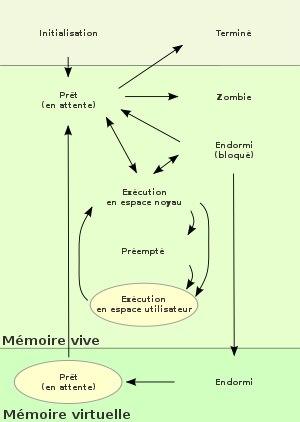
Un processus, en informatique, est un programme en cours d'exécution par un ordinateur. De façon plus précise, il peut être défini comme :